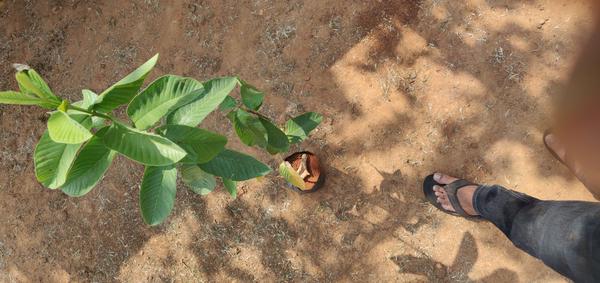
Plant: Gauva